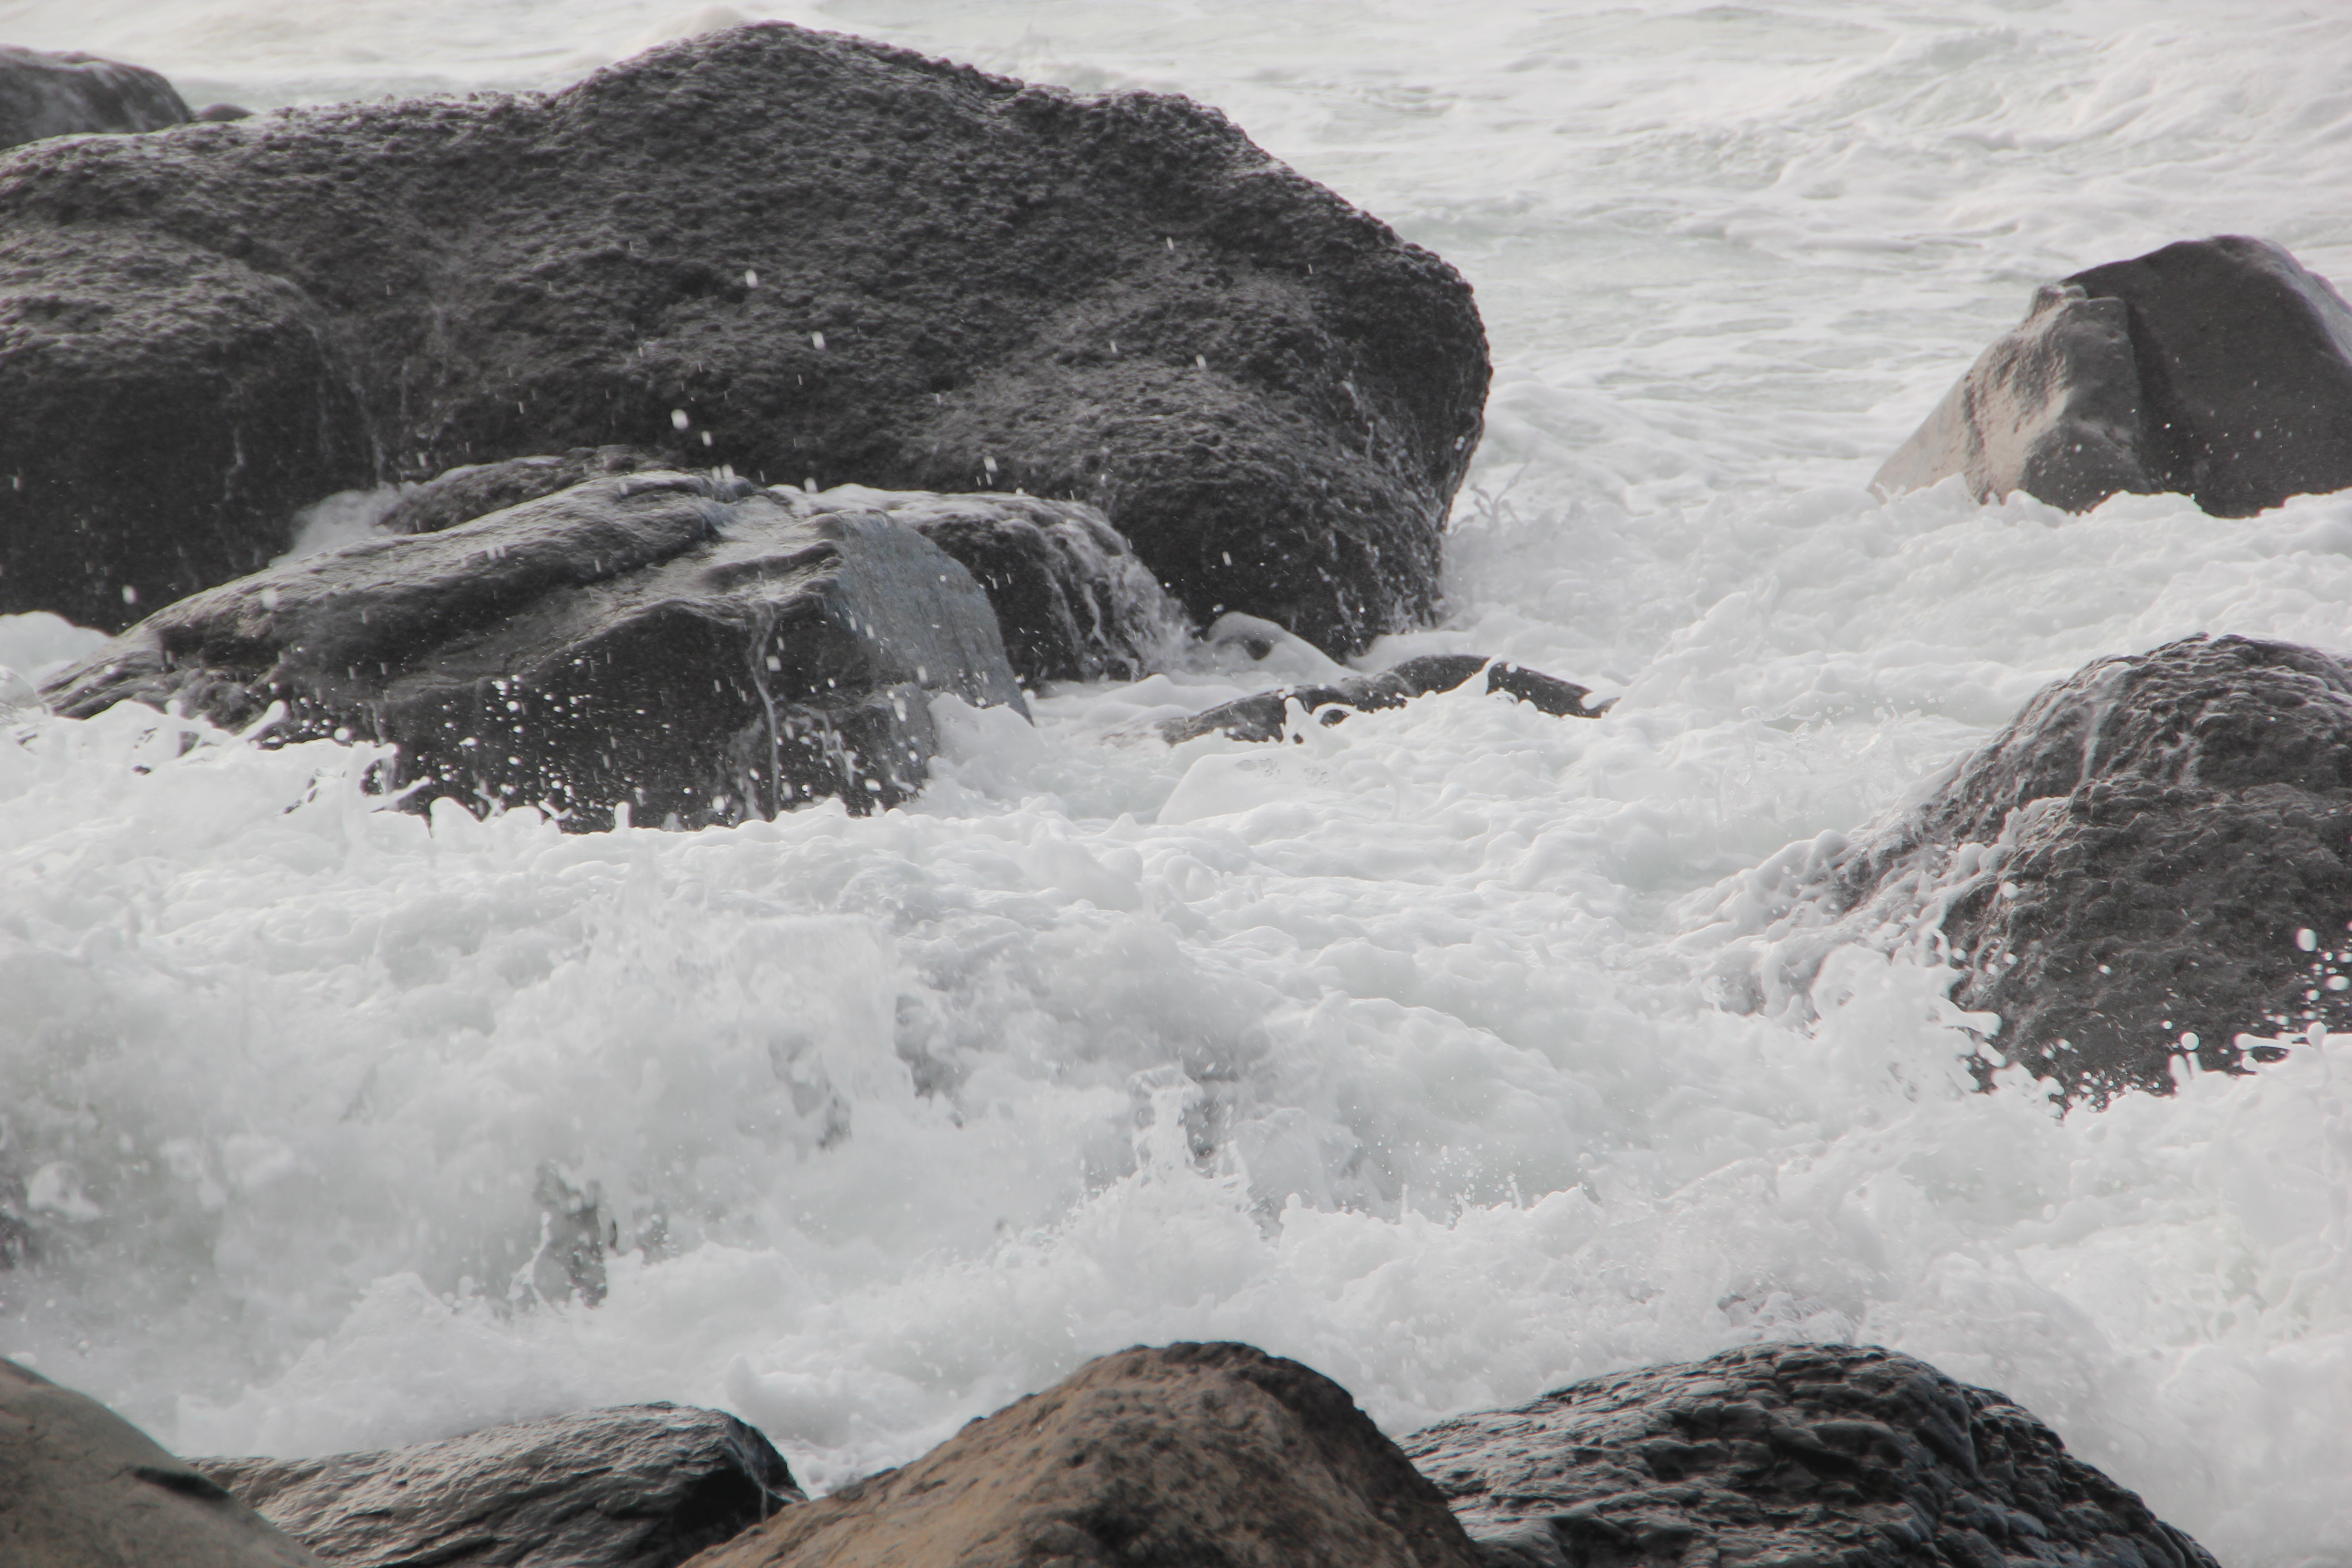
landscape, sea, coast, water, rock, ocean, mountain, winter, shore, wave, rapid, material, body of water, waves, jeju, jeju island, jeju sea, jeju island beach, geological phenomenon, wind wave